Clan MacAulay

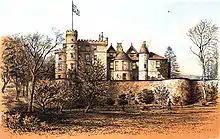
Ardencaple Castle c. 1879, then occupied by H. E. Crum-Ewing of Srathleven, Lord Lieutenant of Dunbartonshire.

Around the end of the 16th century Clan Gregor were in constant disputes and were at times outlawed. In order to strengthen its position the clan proceeded to enter in alliances with clans who were reputed to share a common ancestry. One such alliance was concluded on 6 July 1571 between James Macgregor of that Ilk and Luchlin Mackinnon of Strathardill. Another such alliance was formalised twenty years later while the MacGregors were outlawed, on 27 May 1591 with Clan MacAulay. This formal agreement, known as a Bond of Manrent, was between Aulay MacAulay of Ardincaple and Alasdair MacGregor of Glenstrae. In the bond, Ardincaple acknowledged Glenstrae as his chief, and of being a cadet of the House of MacGregor, and therefore promised to pay the MacGregor chief his "calp". The giving of "calp", a tribute of cattle or the best eighth of a part of goods to a superior lord or chief, was a significant custom in Gaelic society. The contract between Ardincaple and Glenstrae gave the MacGregors some temporary relief from the Buchanans and Galbraiths. Prior to this contract, Ardincaple does not appear to have been involved with Clan Gregor in any way. According to Irving, even though the Ardincaple was at feud with the Buchanans it is unclear how such an alliance would benefit his own clan. Irving wrote that Ardincaple must have known that any connection with Clan Gregor "would end (as it actually did) in a manner most disastrous to all connected with the turbulent Macgregors".